Zeeuws Maritiem muZEEum

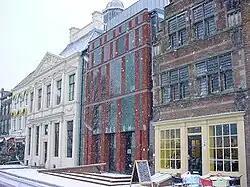
Zeeuws Maritiem muZEEum

The Zeeuws Maritime MuZEEum is a maritime museum in the Dutch city of Vlissingen, situated on the marina of the city. It is the successor of the Stedelijk Museum in Vlissingen. It is housed in a building once owned by the Lampsins family, prominent in the shipping business in the 17th century.